Chechens

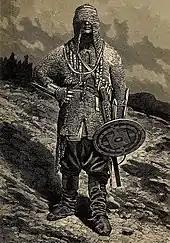
Chechen warrior

The Chechens are one of the Nakh peoples, who have lived in the highlands of the North Caucasus region since prehistory. There is archeological evidence of historical continuity dating back to 3000 B.C. as well as evidence pointing to their ancestors' migration from the Fertile Crescent c. 10,000–8,000 B.C.